Casey Wise

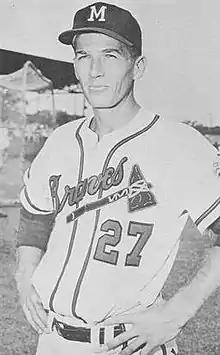

Kendall Cole "Casey" Wise (September 8, 1932 – February 20, 2007) was an American professional baseball player. He played parts of four seasons in Major League Baseball (MLB), between 1957 and 1960, with the Chicago Cubs, Milwaukee Braves and Detroit Tigers. He was primarily a second baseman, but also played substantially at shortstop. The son of longtime MLB scout Hughie Wise, Casey Wise was born in West Lafayette, Indiana. His nickname was derived from his initials, K.C.